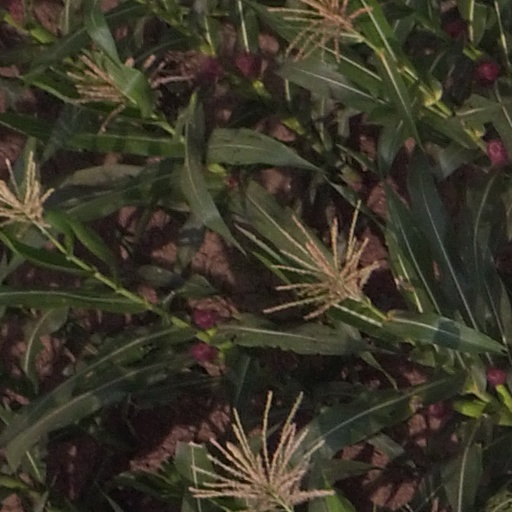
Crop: maize; corn